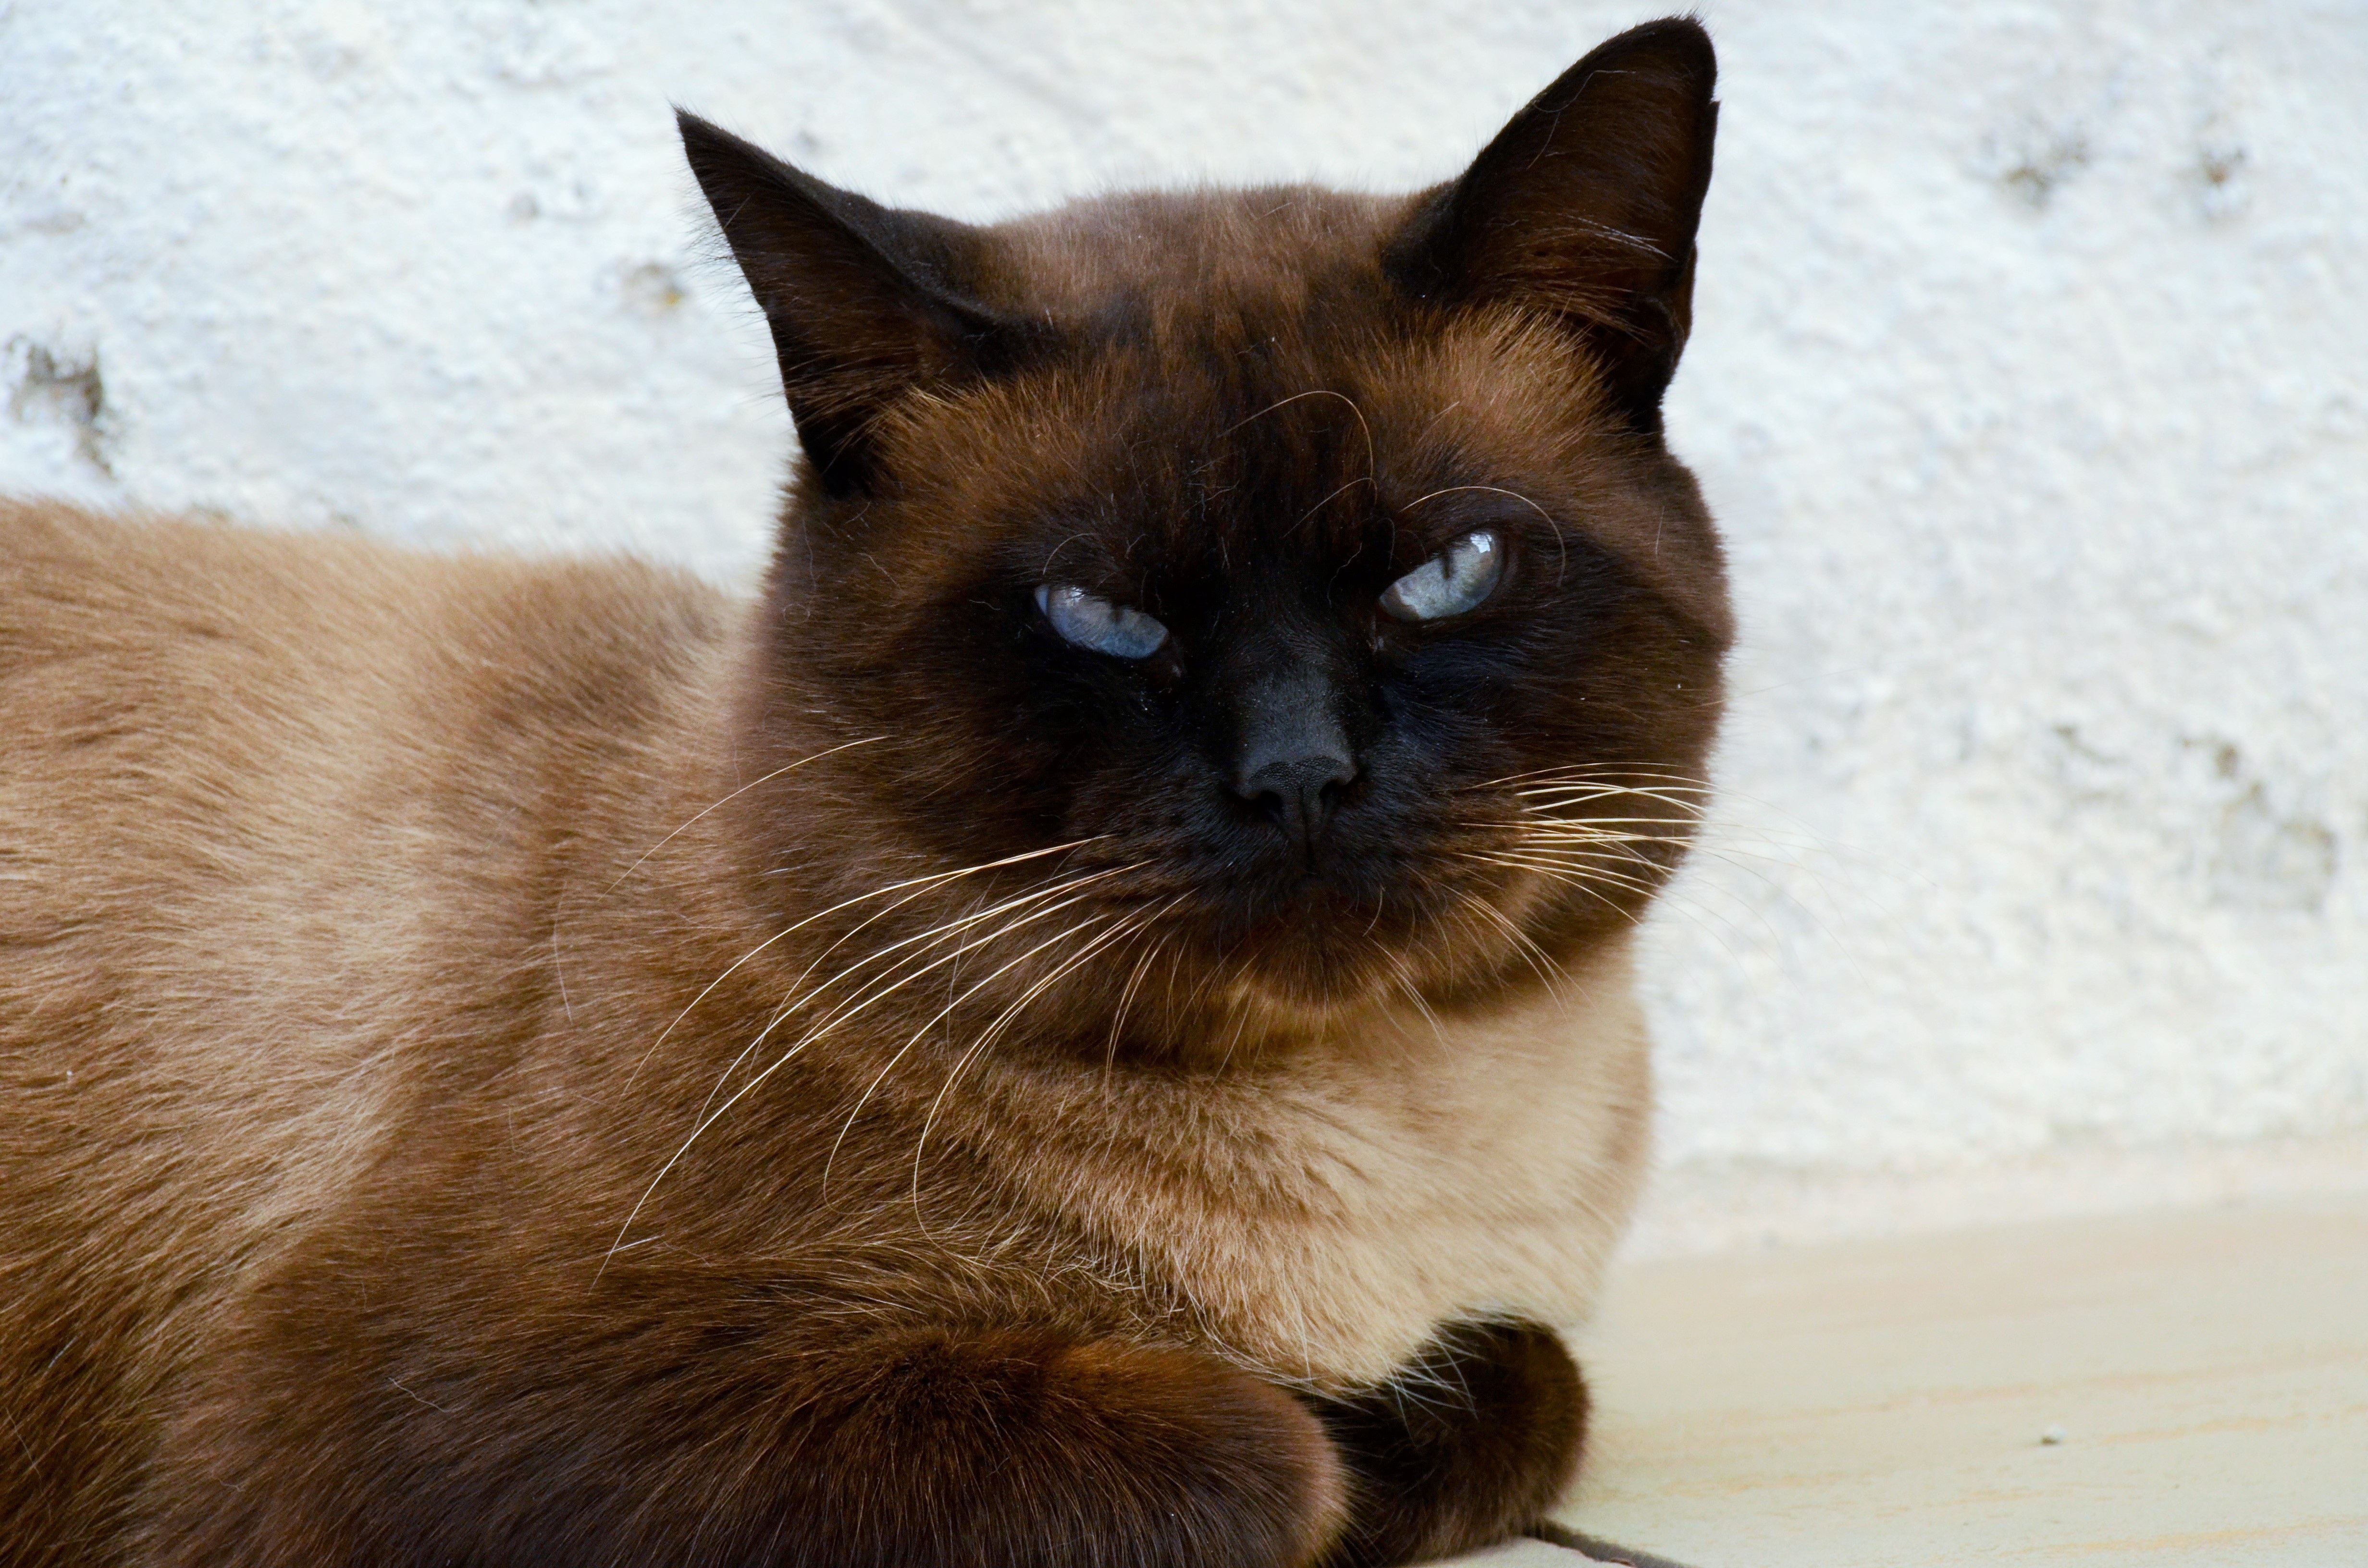
pet, cat, mammal, blue, fauna, close up, eyes, whiskers, vertebrate, thai, siamese, burmese, small to medium sized cats, cat like mammal, carnivoran, domestic short haired cat, tonkinese